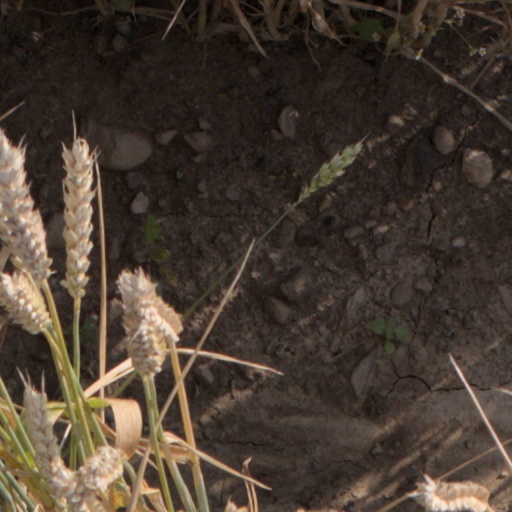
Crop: wheat